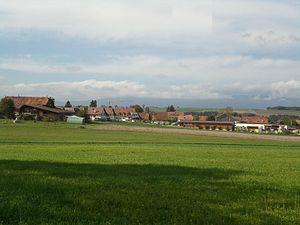
Vue du village de Fey, canton de Vaud, Suisse